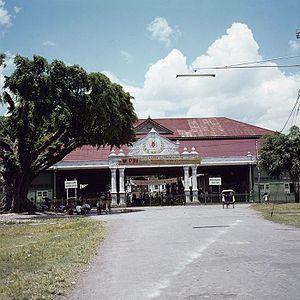
L'université Gadjah Mada est un établissement d'enseignement supérieur indonésien situé à Yogyakarta dans le centre de l'île de Java. Elle porte le nom de Gajah Mada, le plus grand des mahapatih du royaume de Majapahit. Toutefois, la graphie "dj", antérieure à la réforme de 1972, a été conservée dans le nom de l'université.